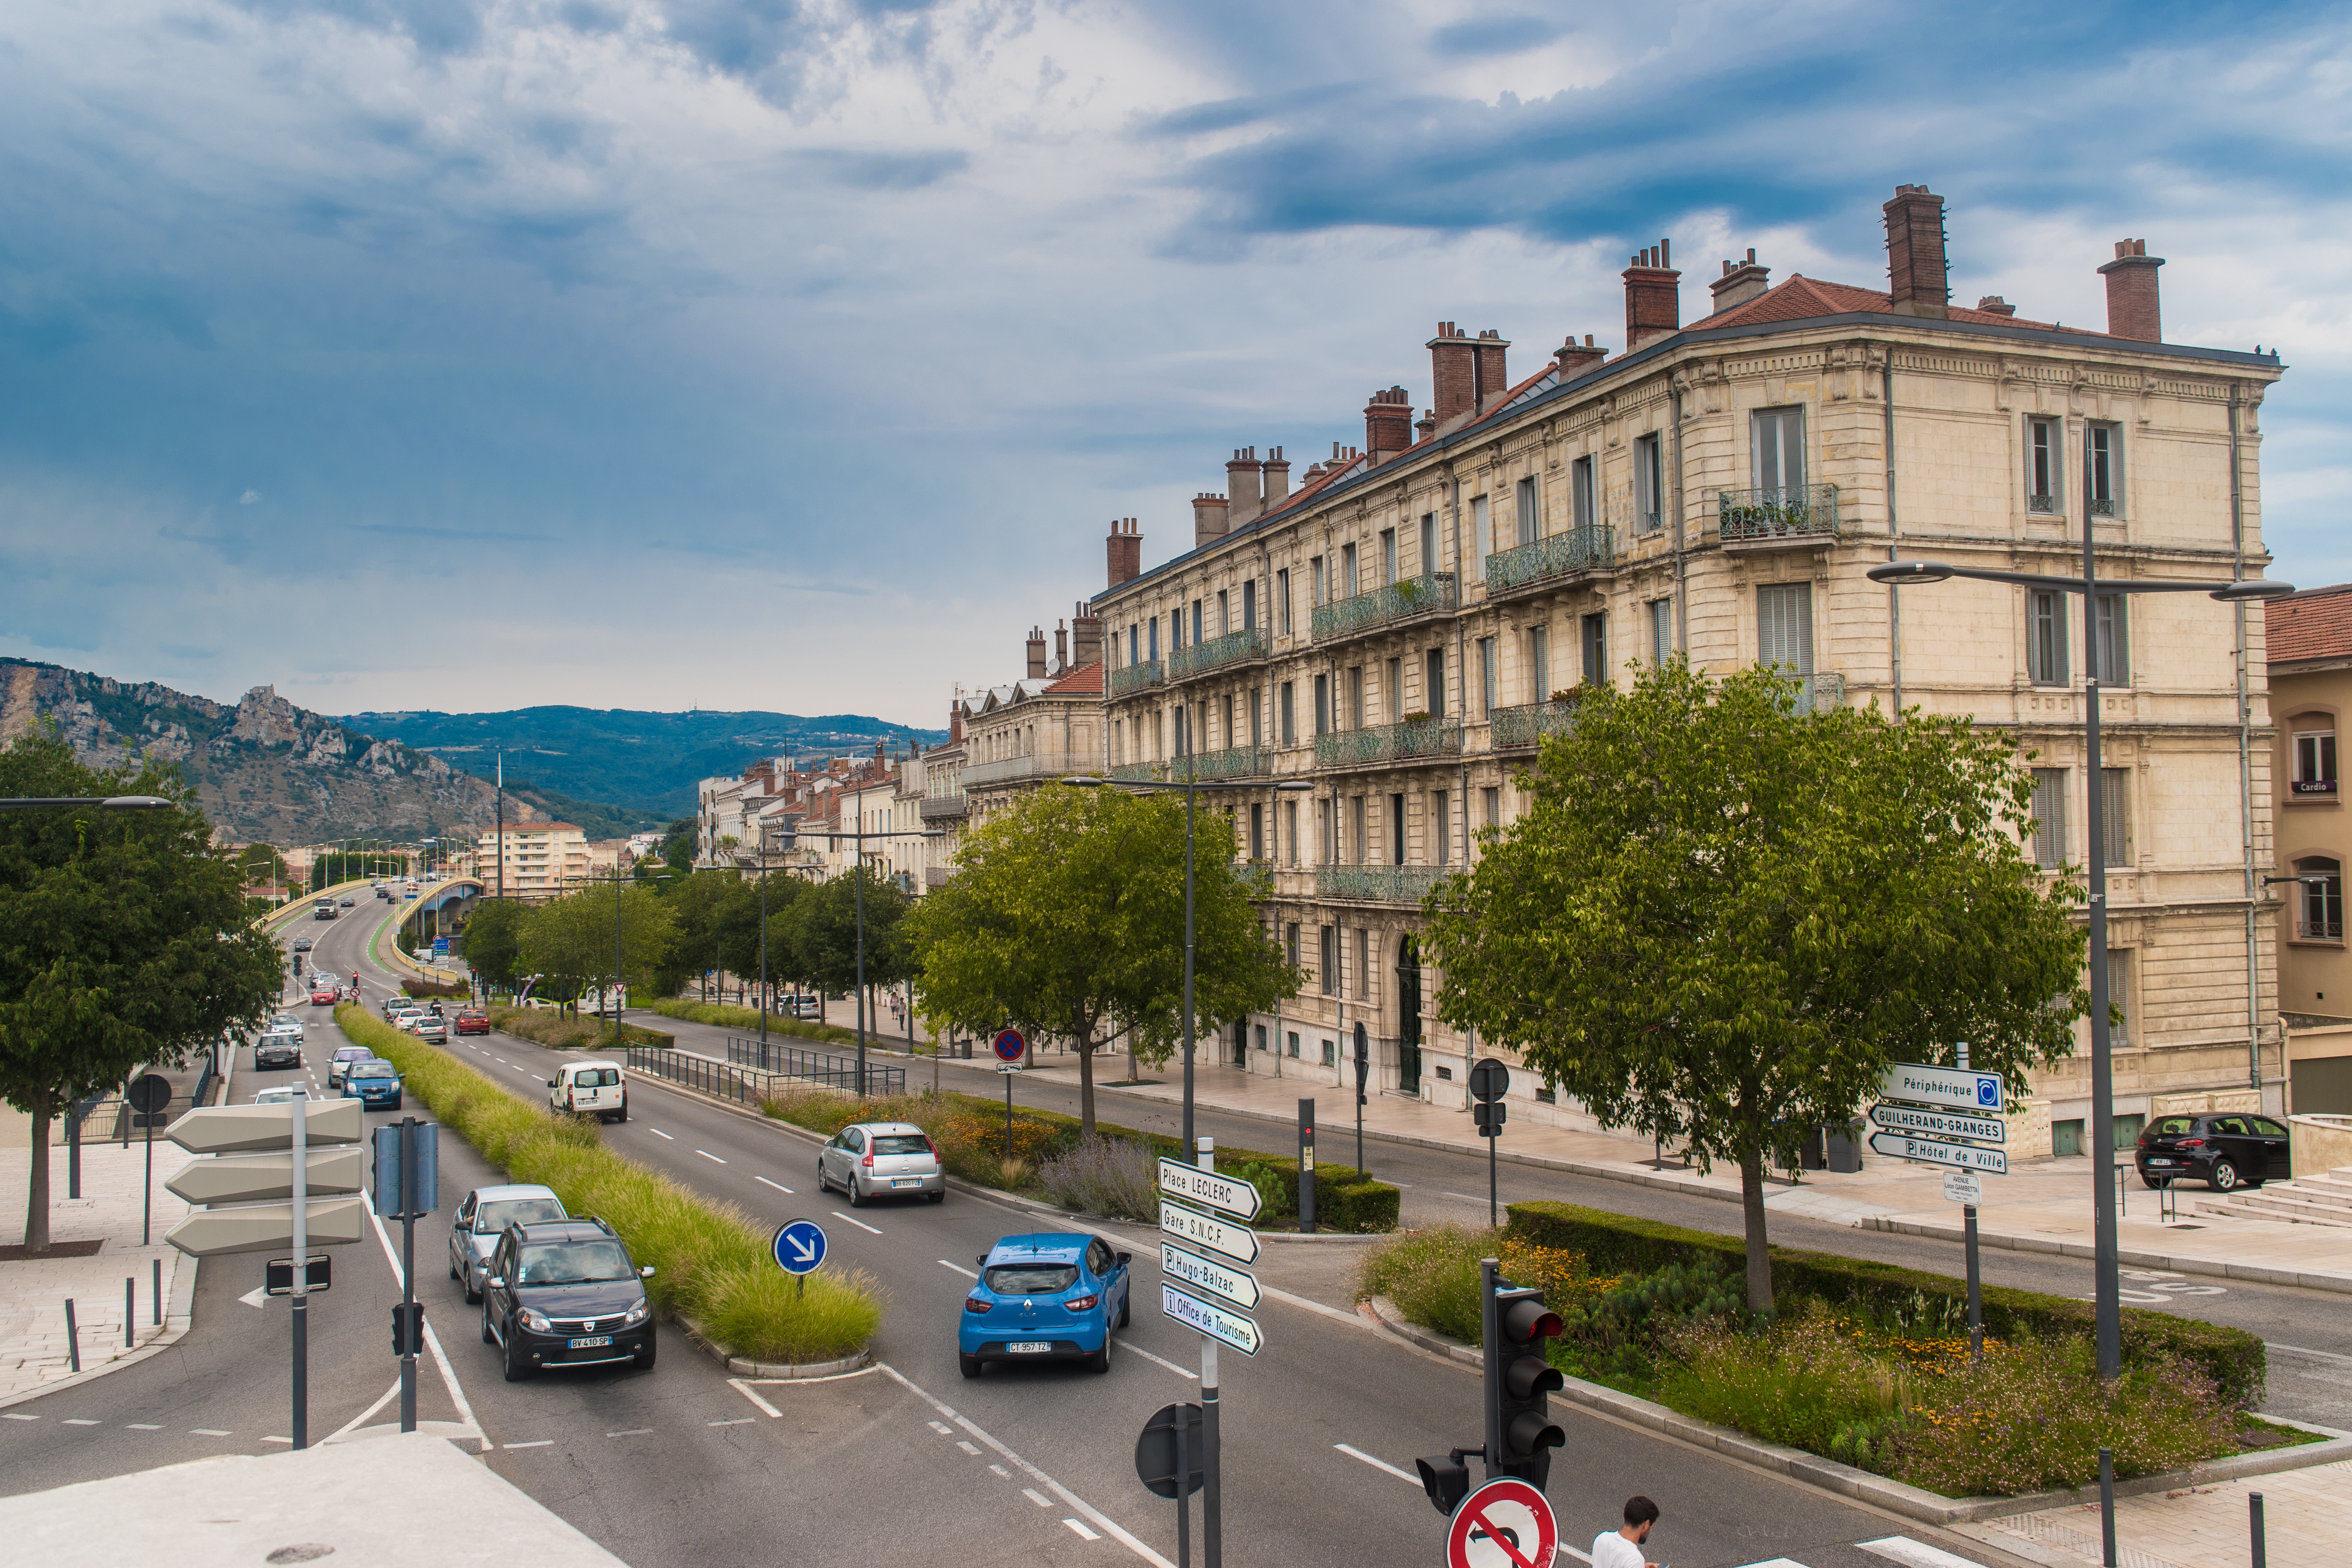
road, town, city, cityscape, downtown, transport, suburb, plaza, waterway, infrastructure, town square, neighbourhood, residential area, human settlement